Taegeuk Pal Jang

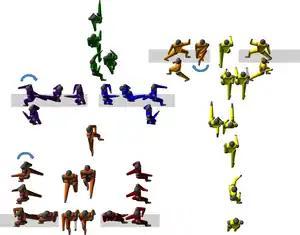
All three turns of Taegeuk Pal Jang are performed by pivoting in-place. This indicates that the associated trigram is three broken lines.

All three turns of Taegeuk Pal Jang are performed by pivoting in-place. (The turn on the third line is considered a pivot-in-place because the turn uses a cross stance as a transitional movement.) This indicates that the associated trigram is three broken lines; this is the trigram for "earth" ("gon"). The Kukkiwon teaches that this poomsae serves as the foundation (i.e., the earth) for the student's future training (i.e., black belt training).